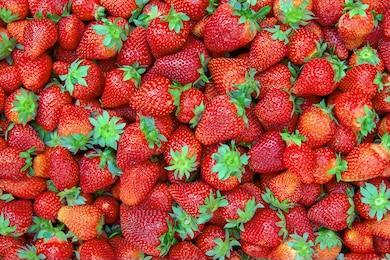
Label: Strawberry